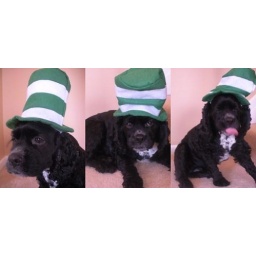
our dog in her leprechaun hat